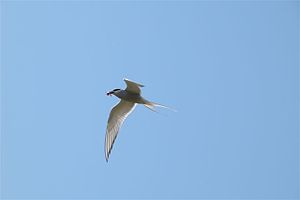
Færøernes fugle / Fuglearter
Havterne Terna
Færøernes fugleliv er præget af havet. Færøerne ligger i et hjørne af Europa, der er fri af fastlandet og præget af oceanet med Golfstrømmen som en dominerende kraft. Et område med en usædvanlig fuglerigdom. Der er ca. 80 almindelige fuglearter, hvoraf ca. 54 arter ruger på Færøerne.